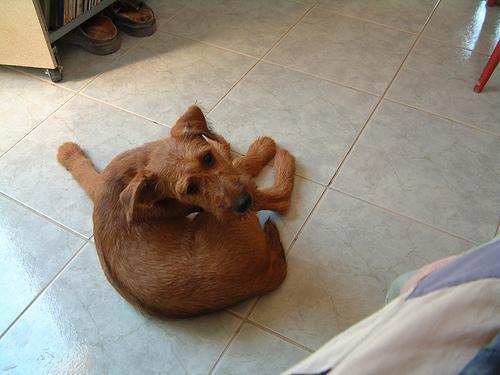
Irish_terrier